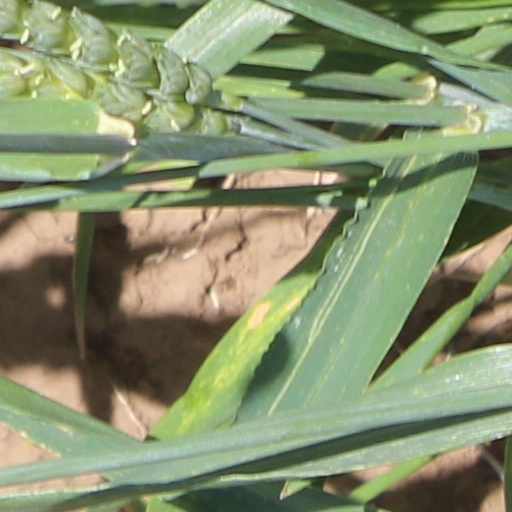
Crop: wheat